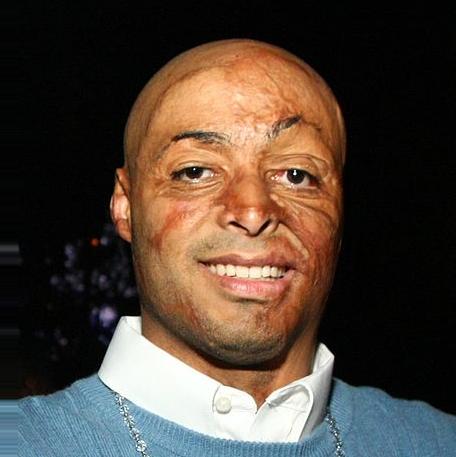
Age: 24